Grand Central Terminal

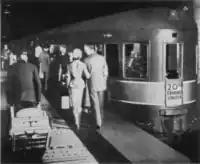
The "20th Century Limited" at Grand Central Terminal,

The terminal and its predecessors were designed for intercity service, which operated from the first station building's completion in 1871 until Amtrak ceased operations in the terminal in 1991. Through transfers, passengers could connect to all major lines in the United States, including the "Canadian", the "Empire Builder", the "San Francisco Zephyr", the "Southwest Limited", the "Crescent", and the "Sunset Limited" under Amtrak. Destinations included San Francisco, Los Angeles, Vancouver, New Orleans, Chicago, and Montreal. Another notable former train was New York Central's "20th Century Limited", a luxury service that operated to Chicago's LaSalle Street Station between 1902 and 1967 and was among the most famous trains of its time.